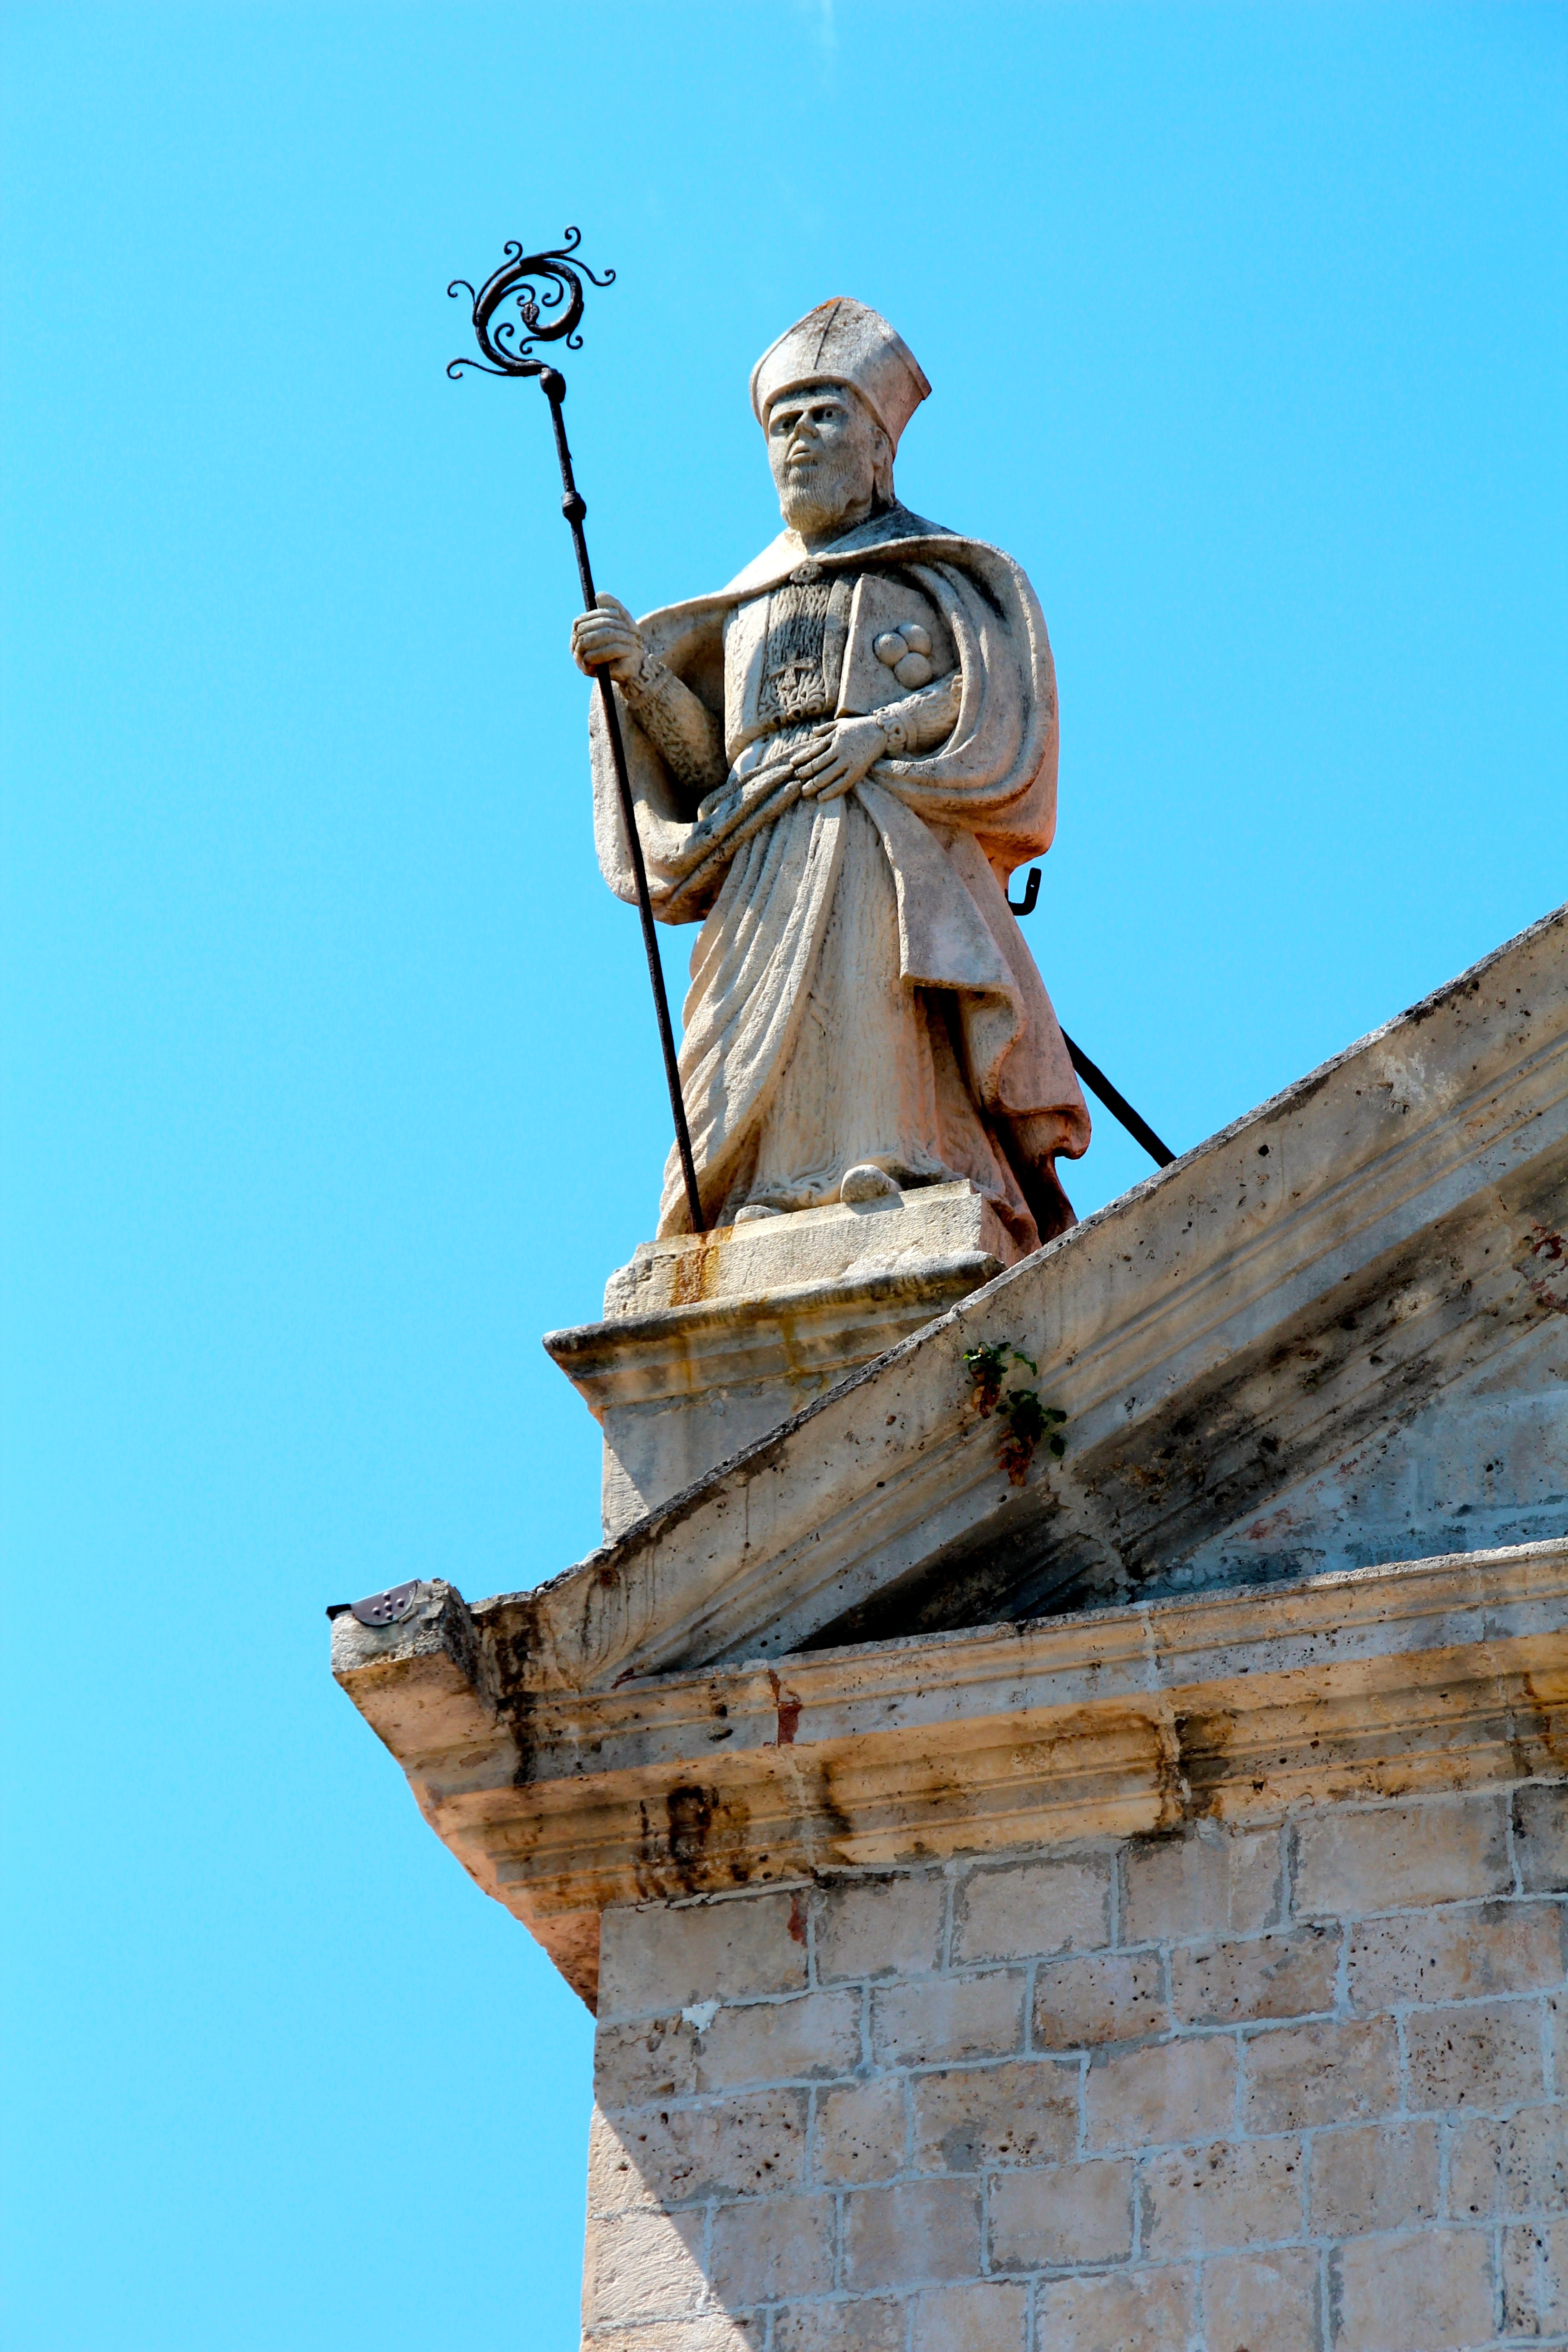
monument, statue, blue, church, sculpture, art, peter, temple, jesus, ancient history